Glenn Close

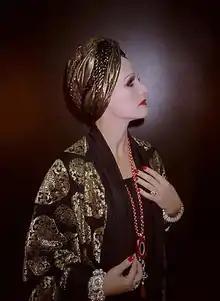
Close as Norma Desmond for the musical "Sunset Boulevard" in 1995

In 1990, Close went on to play the role of Sunny von Bülow opposite Jeremy Irons in "Reversal of Fortune" to critical acclaim. The film drew some controversy since it dealt with the Claus von Bülow murder trial, while the real Sunny von Bülow was still in a vegetative state. Sunny's children publicly criticized the movie. In the same year, Close played Gertrude in Franco Zeffirelli's film adaption of "Hamlet". It was the first Shakespeare role that Close had ever attempted on screen (she appeared in 1975 in a stage production of "King Lear" in Milwaukee). Close would later go on to join the cast of "The House of the Spirits", reuniting her with Jeremy Irons. She also had a cameo appearance in Steven Spielberg's "Hook" (1991) as a pirate. In 1991, she starred in the highly rated "Hallmark Hall of Fame" television movie "Sarah, Plain and Tall", as well as its two sequels.